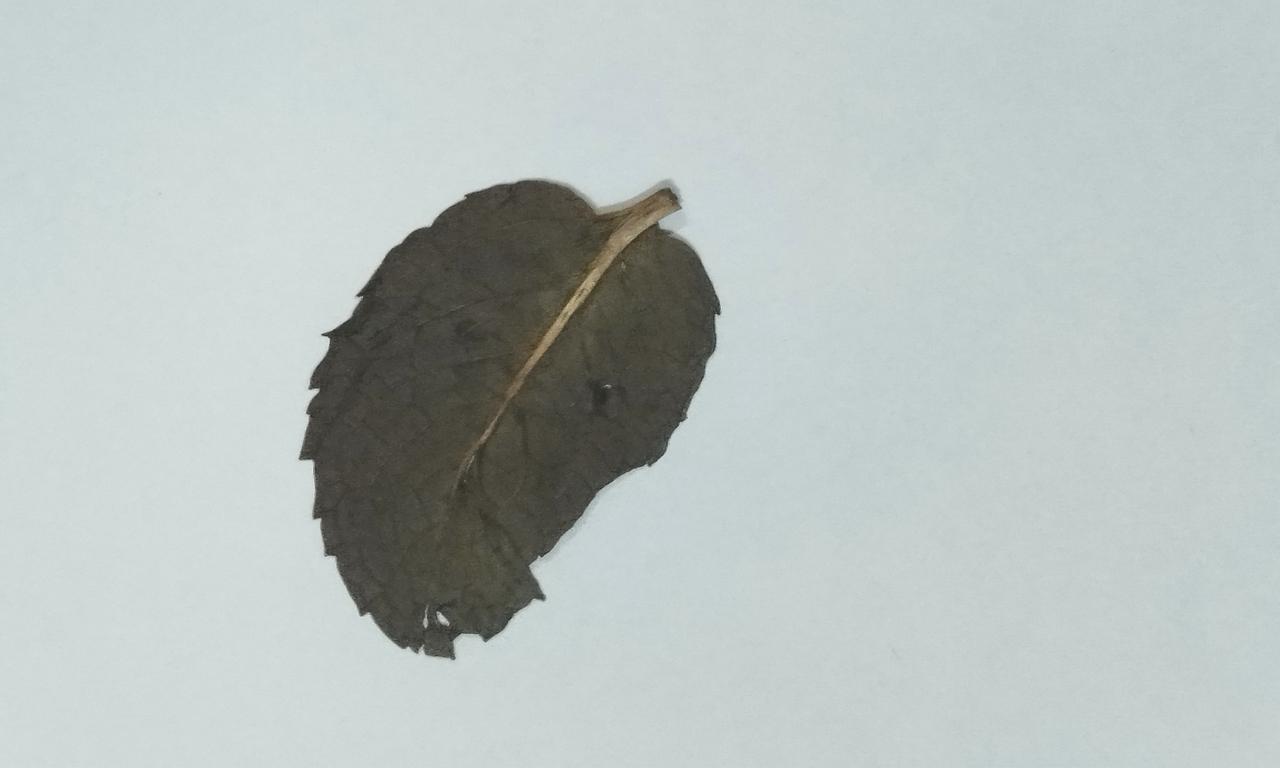
Label: Dried